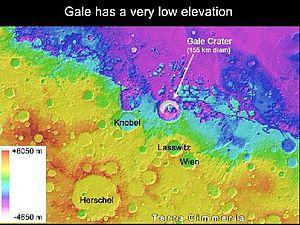
Edward Ball Knobel, né à Londres, en Angleterre, le 21 octobre 1841 et mort le 25 juillet 1930, est un astronome amateur et homme d'affaires anglais.